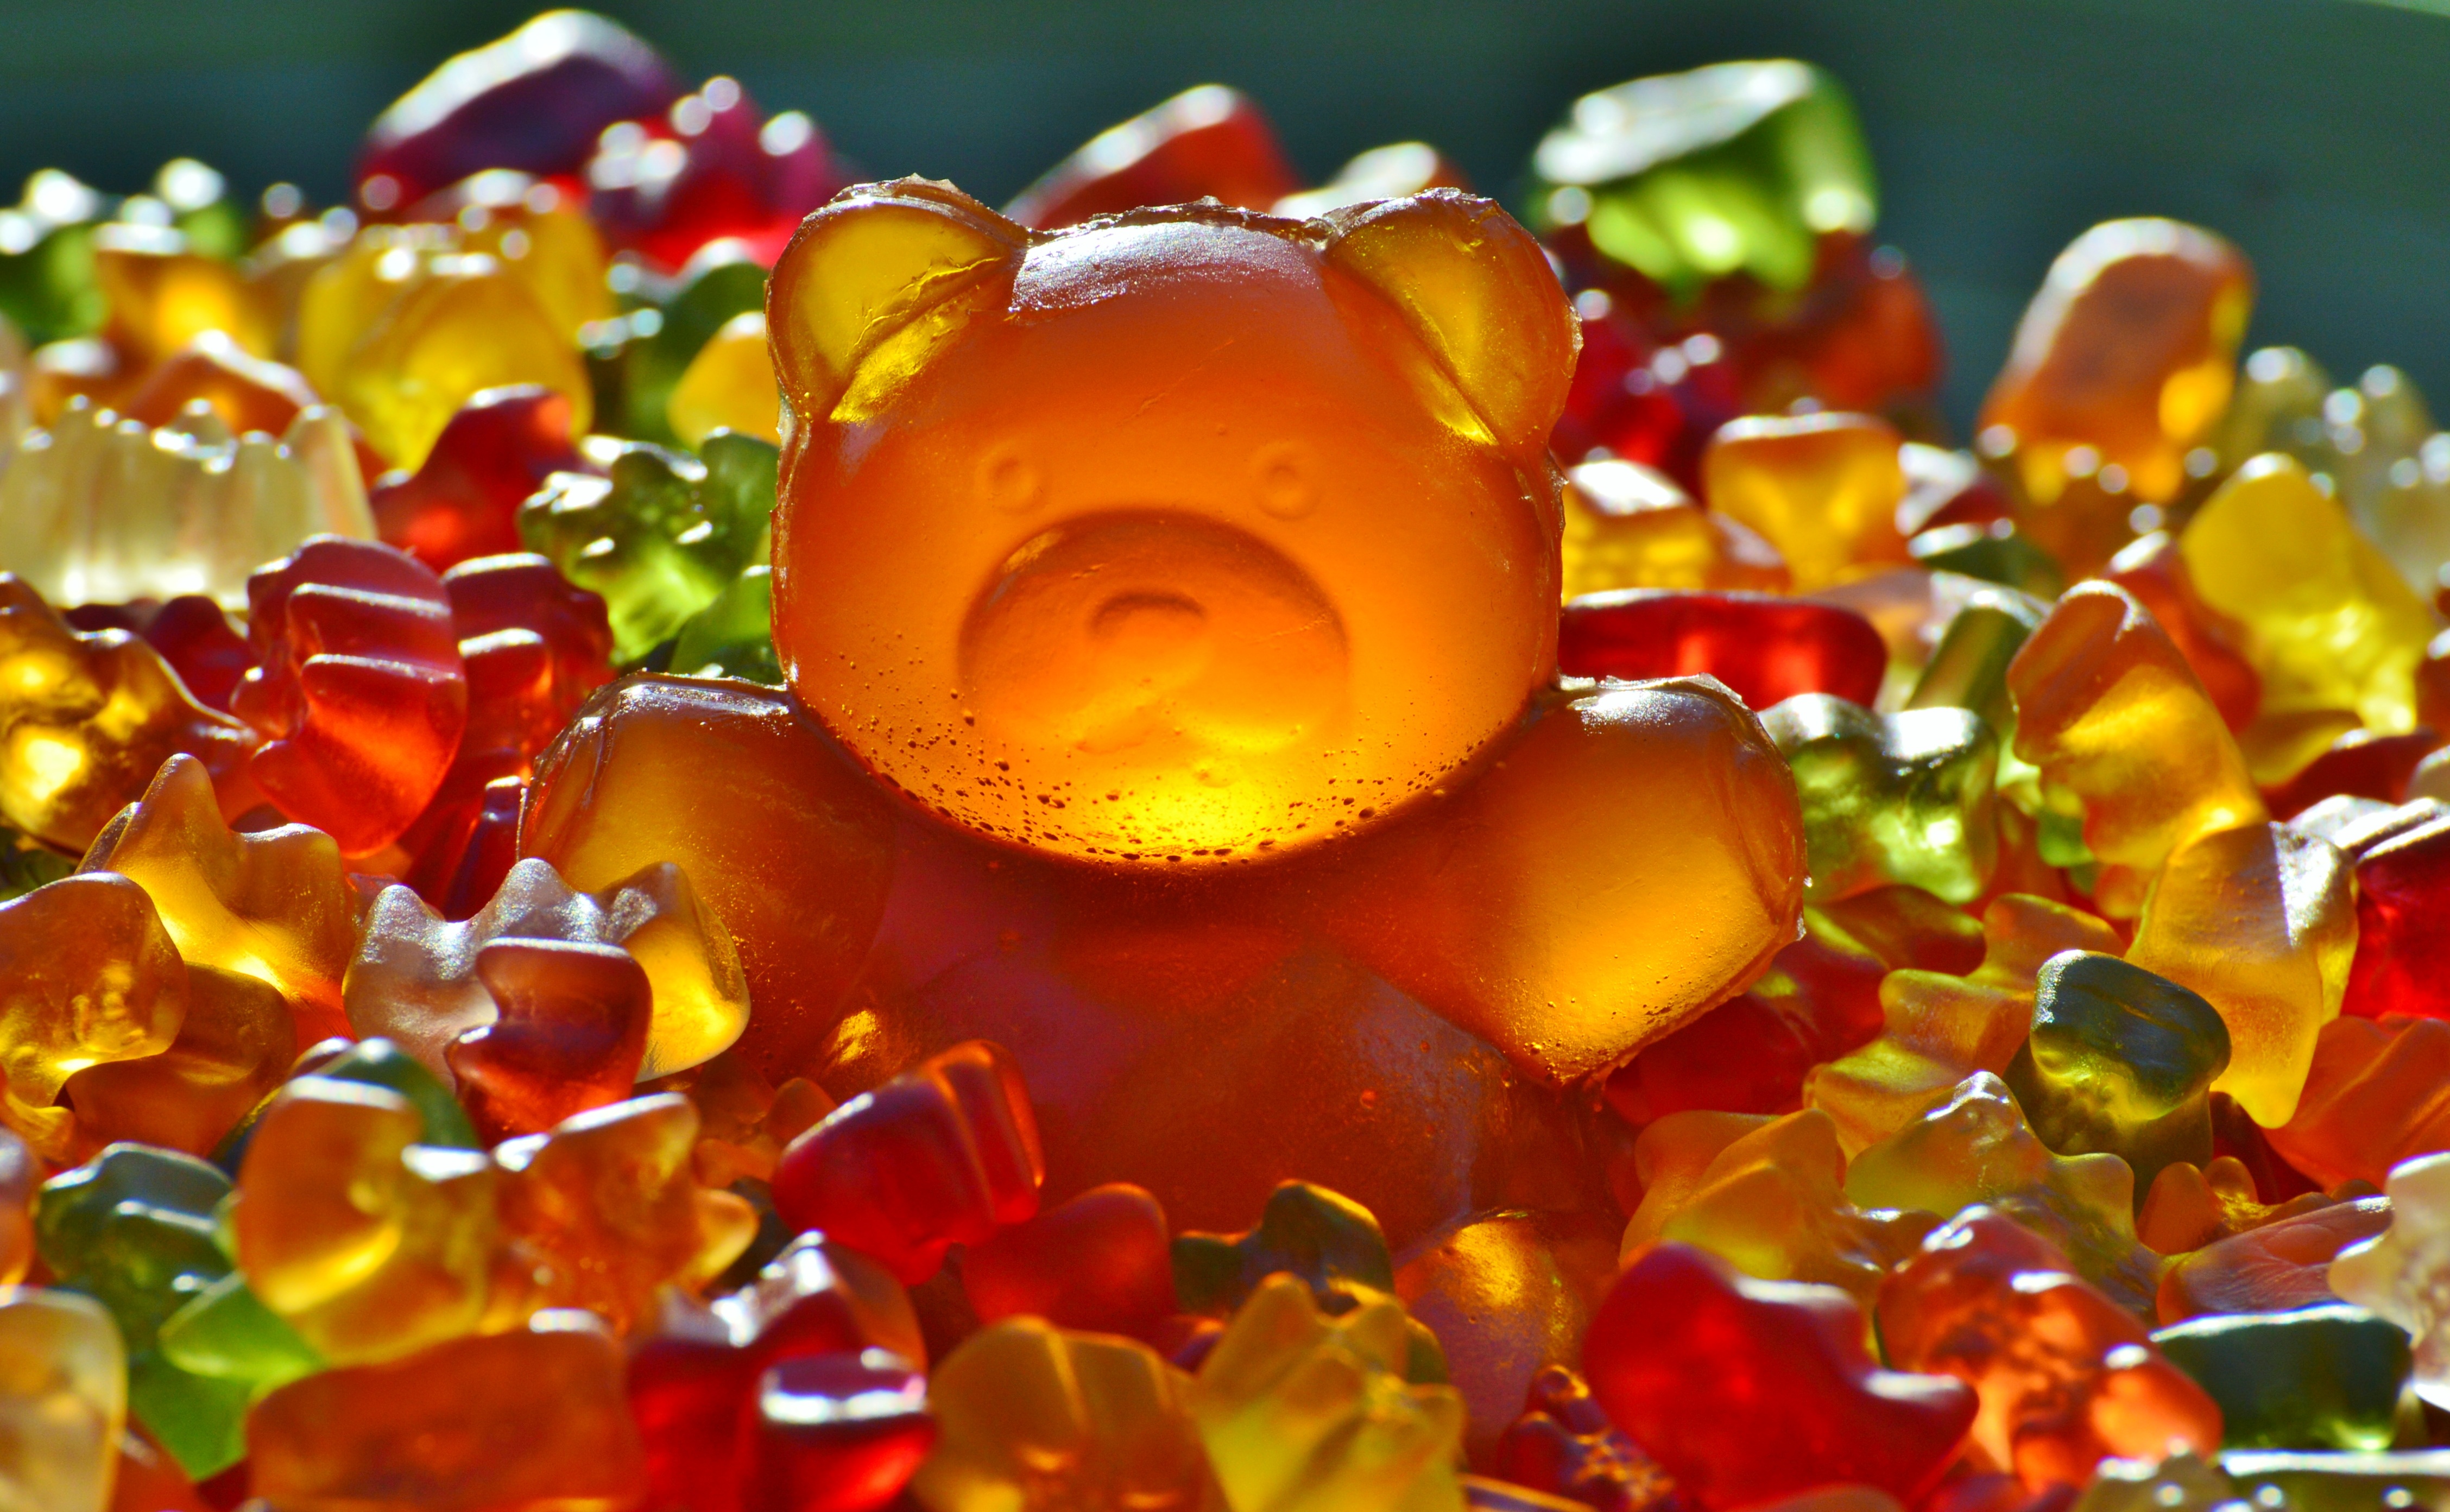
plant, sweet, leaf, flower, petal, bear, red, color, autumn, colorful, yellow, flora, delicious, close up, brand, children, sugar, sweetness, macro photography, nibble, flowering plant, haribo, gummib rchen, gummi bears, giant rubber bear, gummib r, fruit gums, fruit jelly mix, land plant